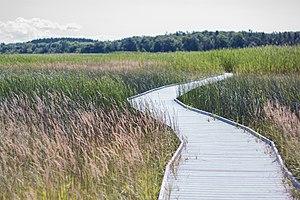
Le parc provincial Presqu'ile est un parc provincial de l'Ontario situé à Brighton en Ontario.